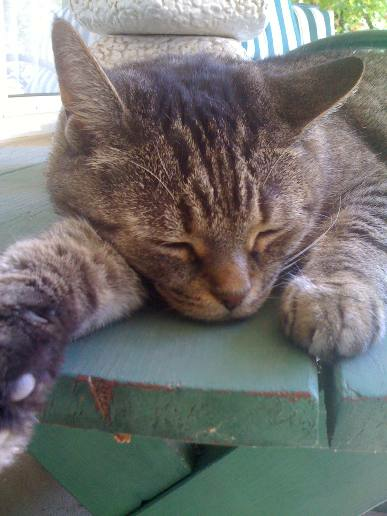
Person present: No